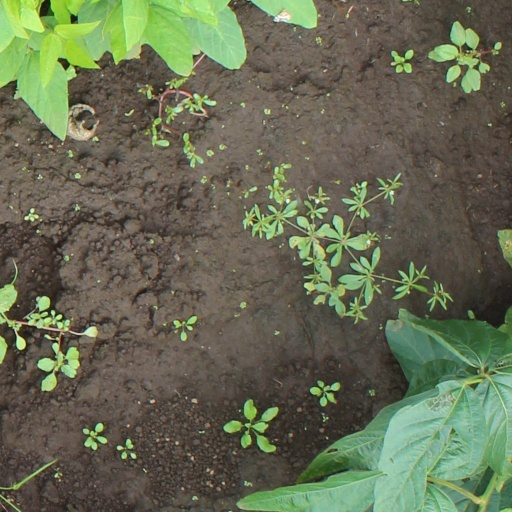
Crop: soybean